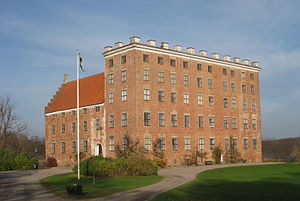
Enskiftet
Svaneholm slot
Enskiftet var en jordreform som gennemførtes i Skåne fra slutningen af 1700-tallet og i 1800-tallets første årtier. Den kom efter storskiftet og var betydelig mere radikal, og fulgtes af laga skifte fra 1827. Dette skyldtes at storskiftet ikke nåede de ønskede resultater.